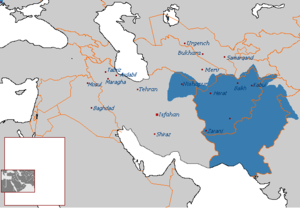
L’Empire durrani, également connu sous le nom d’Empire afghan, était une dynastie pachtoune, succédant à la dynastie Ghilzai des Hotaki, régnant entre 1747 et 1826 sur l'Afghanistan, le nord-est de l'Iran, le Cachemire, le Pakistan, le nord-ouest de l'Inde, et des franges du Tadjikistan, Ouzbékistan et Turkménistan modernes.